Royal Irish Regiment (1684–1922)

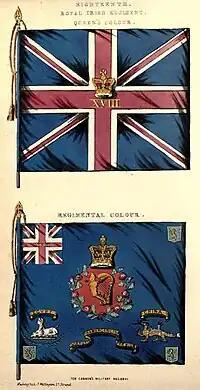
Colours of the Royal Irish Regiment (1848)

The regiment was formed in 1684 by the Earl of Granard from independent companies in Ireland. As Hamilton's Foot, it served in Flanders during the Nine Years War and at Namur on 31 August 1695, took part in the capture of the Terra Nova earthwork, later commemorated in the song 'The British Grenadiers.' In recognition, of this, William III renamed the unit as The Royal Regiment of Foot of Ireland.